Giotto Bizzarrini

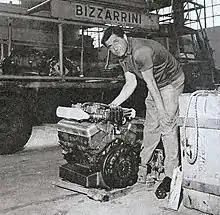
Bizzarrini with the Chevy engine used for the Bizzarrini 5300 GT

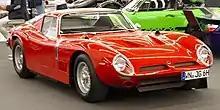
Bizzarrini 5300 GT Strada

Bizzarrini SpA is best known for the Bizzarrini 5300 GT Strada, produced between 1965 and 1968. This car had styling from Giorgetto Giugiaro when he was working for Bertone.